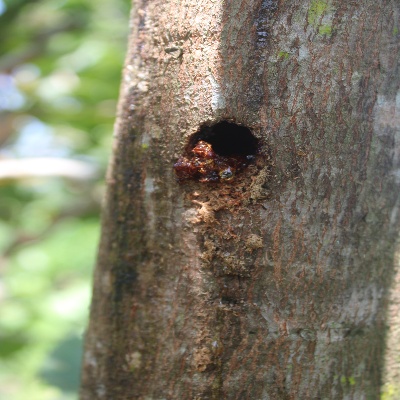
Crop: Cashew
Condition: gumosis